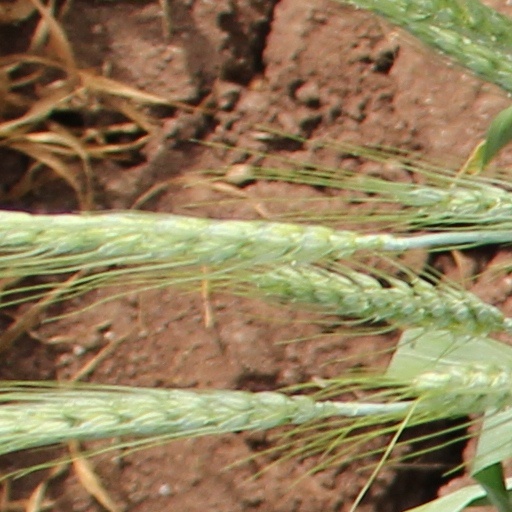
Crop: wheat